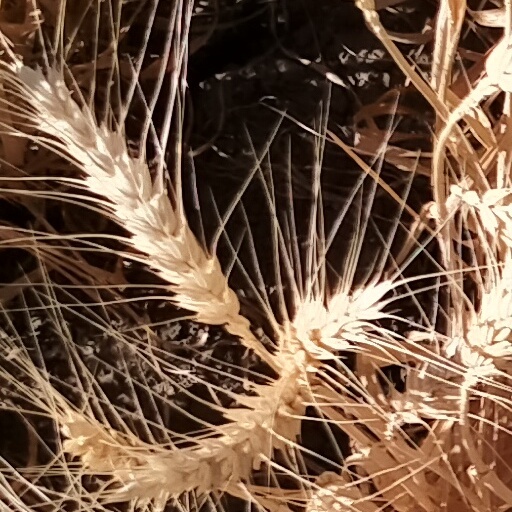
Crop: wheat